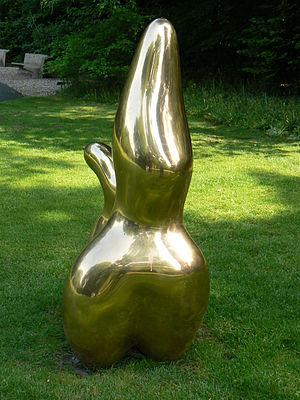
Berger de nuages (1953), statue d'Hans Arp, jardin de sculptures du KMM, Pays-Bas.